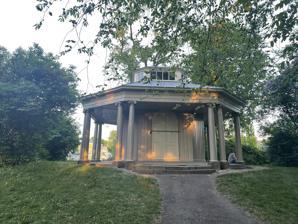
Building: Henriette Wegner Pavilion
Country: Norway
Year built: 1824
Round temple in Frogner Manor, Oslo Henriette Wegner Pavilion Henriette Wegners paviljong Wegner pavilion General information Type Round temple Architectural style Neoclassical architecture Address Frogner Manor , 0266 Oslo Coordinates 59°55′24″N 10°42′18″E / 59.9232212°N 10.7051111°E / 59.9232212; 10.7051111 Named for Henriette Wegner Completed 1820s Owner Oslo Museum The Henriette Wegner Pavilion ( Norwegian : Henriette Wegners paviljong ) or the Wegner Pavilion ( Norwegian : Wegnerpaviljongen ) a classical tea pavilion in Frogner Park , Oslo , built around 1824 at Blaafarveværket and moved to Frogner Manor 's Frogner Park in 1837. It commemorates the philanthropist and women's rights pioneer Henriette Wegner , and was given to her as a wedding gift by her husband, mining magnate Benjamin Wegner after their 1824 wedding in her native Hamburg . It is located within the section of Frogner Park known as Wegner Park, the romantic park built for the Wegners around 1840. The Henriette Wegner Pavilion is the oldest structure of Frogner Park after the manor house itself. Henriette Wegner , drawn by her sister Molly Seyler in 1827, around the time the pavilion was built The ceiling of the 1824 Henriette Wegner Pavilion is a painted miniature copy of the dome over the Pantheon temple in Rome It is part of Oslo Museum and is located near the manor house of Frogner Manor . It is located on a small hill on the edge of Frogner Park that is known as Utsikten ("The View"). The pavilion is listed as a protected cultural heritage site. The pavilion is shaped like a classic octagonal round temple with a colonnade , inspired by structures from Greco-Roman antiquity but made with Norwegian materials. The ceiling is a painted miniature copy of the dome over the Pantheon temple in Rome, which makes the room feel larger than it actually is. It was built around 1824 at Fossum Manor at Blaafarveværket , where the young Wegner couple lived as Benjamin Wegner had become a co-cowner and the director of Blaafarveværket in 1822. It was moved to Frogner Park after Wegner bought Frogner Manor in 1836. The park is located within Wegner Park, the romantic landscape park built around 1840 for the Wegner family within today's (larger) Frogner Park. Henriette and Benjamin Wegner have descendants in, among others, the Wegner, Paus , and Nørregaard families. The pavilion is occasionally open to the public as an artist-run art gallery and used for smaller cultural events during the summer. References